Chris Lowe

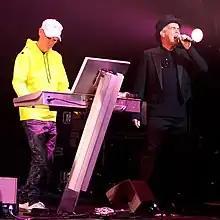
Lowe (left) with Neil Tennant in a Pet Shop Boys concert, Boston, 2006

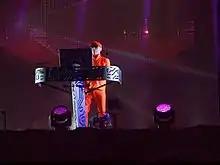
Lowe performing at Pori Jazz 2014 in Pori, Finland

Lowe generally performs as the Pet Shop Boys' keyboardist. He occasionally provides spoken-word or sung vocals and takes the lead on a few songs, including "Paninaro".